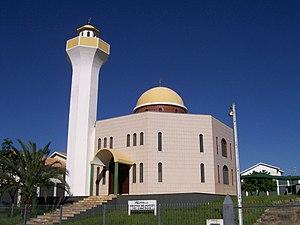
Centre Islamique de Campinas, une mosquée située à Campinas, au Brésil. Galego: Centro Islámico de Campinas, unha mesquita situada en Campinas, Brasil. Bahasa Indonesia: Pusat Islam Campinas, sebuah masjid yang terletak di Campinas, Brasil. Italiano: Centro Islamico di Campinas, una moschea situata a Campinas, Brasile.
Une mosquée est un lieu de culte où se rassemblent les musulmans pour les prières communes.
L'islam au Brésil est une religion minoritaire, d'abord apportée par des esclaves africains, puis par des immigrants libanais et syriens. L'islam n'est pas représentée de manière indépendante dans les tableaux et graphiques représentant les religions au Brésil, mais regroupés dans les "autres religions", qui représentent généralement environ 1% de la population du pays. Selon le recensement brésilien de 2010, le nombre de musulmans au Brésil était de 35 207. Les associations musulmanes au Brésil ont toutefois donné un nombre plus élevé d'adhérents : de 400 000 à 1,5 million. Ces estimations englobent une fourchette de 0,02 à 0,75% de la population brésilienne.
Cet article présente la liste de mosquées du Brésil.